Norddeutscher Lloyd

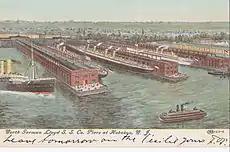
North Germany Lloyd's docks in Hoboken, 1909

During the first decade of the 20th century, NDL and HAPAG competed in the transatlantic routes with several record-breaking ships and vied with the British Cunard and White Star Line as the largest shipping companies in the world. In 1902 and 1904, two NDL ships again won the Blue Riband: "Kronprinz Wilhelm" with an average speed of for the westbound passage from Cherbourg to New York, and "Kaiser Wilhelm II" at on the eastbound passage. In 1907, , and then in 1909, , both of Cunard Line, won the Blue Riband back for the British. The "Mauretania" then retained it until 1929.